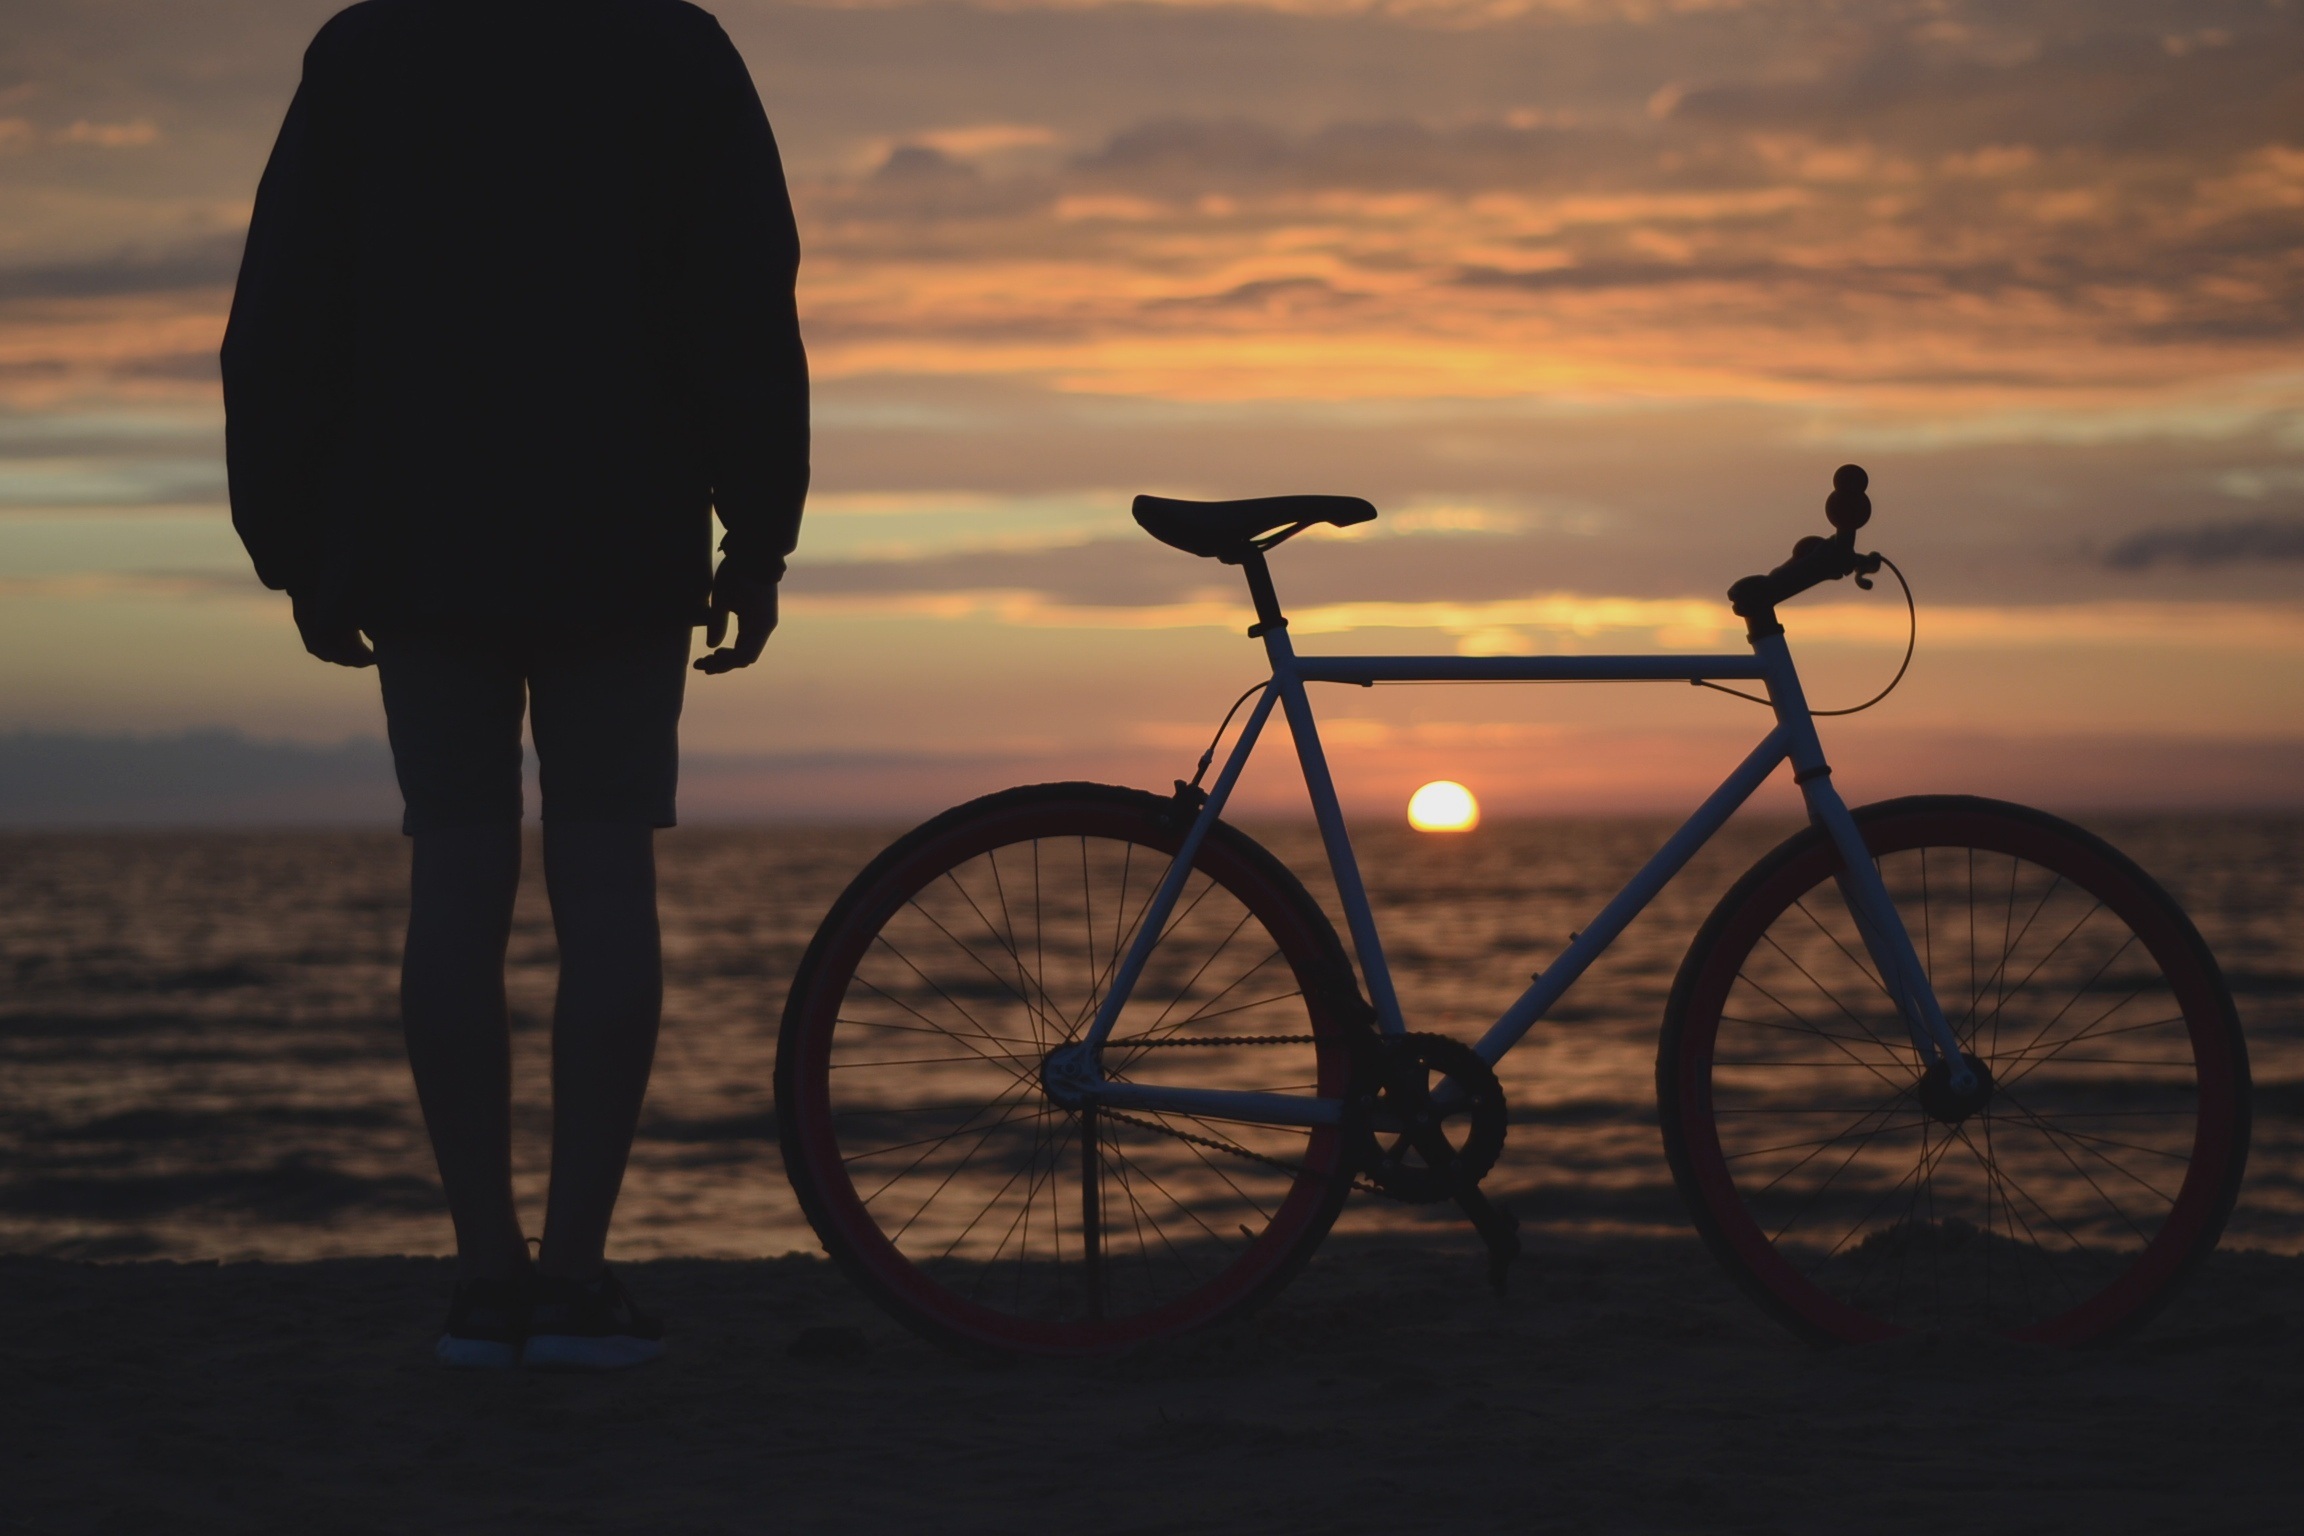
beach, bicycle, bike, ocean, outdoors, person, sea, silhouette, sky, sun, sunrise, sunset